Cheshunt Great House

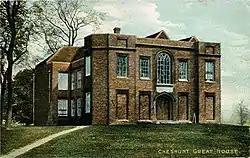

Cheshunt Great House was a manor house in the town of Cheshunt, Hertfordshire, England, near to Waltham Abbey. It is said to have been built by Henry VIII of England for Cardinal Thomas Wolsey. The family seat of the Shaw family for over a century, by the late 19th century it was used as a Freemasons Hall and was later used during World War II. After the war, the hall was too costly to run and was opened to the public until a fire gutted it in 1965. It had been made a Grade II listed building on 11 June 1954.